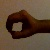
The image shows a hand gesture representing the number 0 in Indian Sign Language.